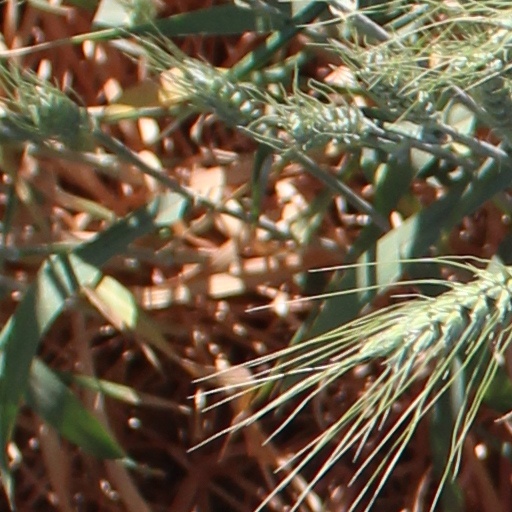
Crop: wheat